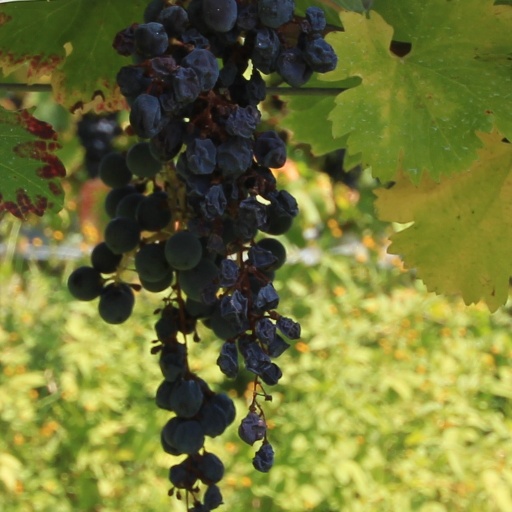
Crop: grape